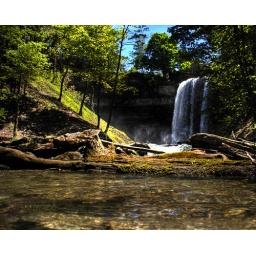
over the face of the water